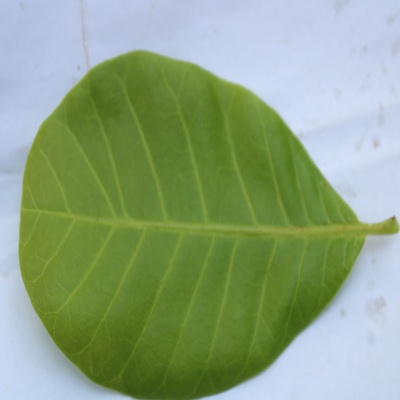
Crop: Cashew
Condition: healthy